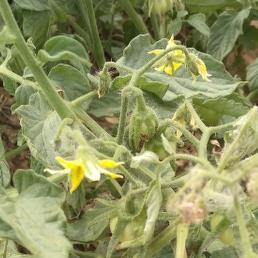
Crop: Tomato
Condition: virosis-d